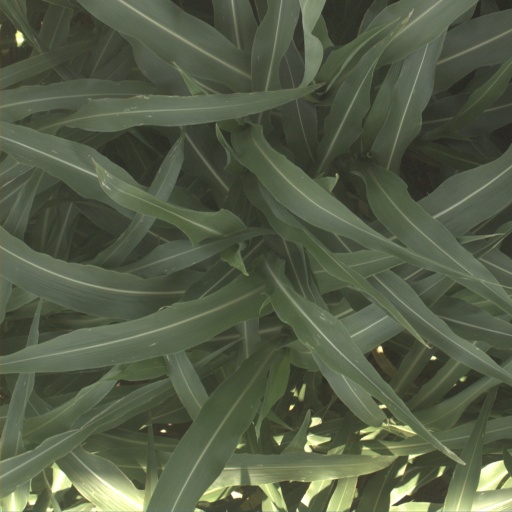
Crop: sorghum